Ludwig Hollonius

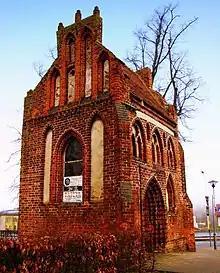
Sacristy of the former St. Mary's Church from the 15th century on the market in the Old Town in Police

As a Lutheran pastor in Pölitz (Police), Pomerania, he carefully refined his plays so that they met with the approval of his benefactor, Henry Julius, Duke of Brunswick-Lüneburg, who was responsible for building up Wolfenbüttel so much that it was the most heavily reinforced fortress in the Thirty Years' War.